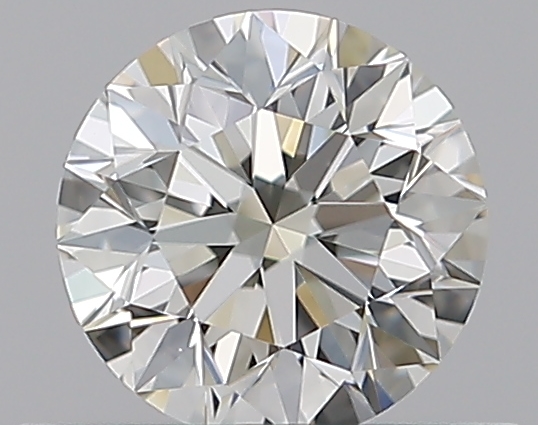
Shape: round
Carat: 0.5
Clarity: VVS2
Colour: K
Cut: EX
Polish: EX
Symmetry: EX
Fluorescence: M
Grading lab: GIA
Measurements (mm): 5.01 x 5.04 x 3.19